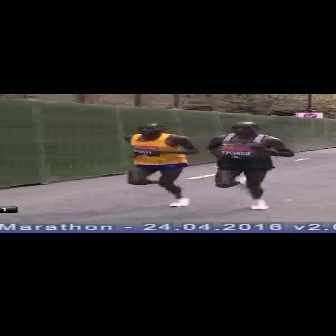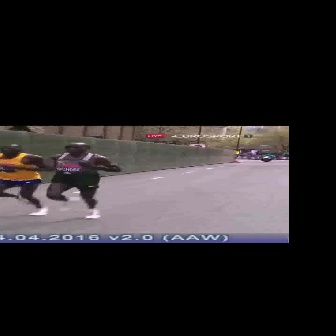
  Please identify the target specified by the bounding box [204,120,293,210] in the first image and locate it in the second image. Return the coordinates in [x_min,y_min,x_max,y_max] format.
Answer: [43,141,120,218]